Pauvre Pierrot

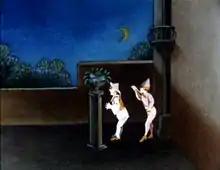
Hand-painted scene

Pauvre Pierrot (or Poor Pete) is a French short animated film directed by Charles-Émile Reynaud in 1891 and released in 1892. It consists of 500 individually painted images and lasts about 15 minutes originally.